GS&WR Class 47

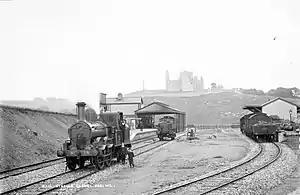
No. 74 at Rock of Cashel 1905

The Great Southern and Western Railway (GS&WR) Class 47 consisted of twenty locomotives designed by Alexander McDonnell and introduced from 1883. They were intended for branch lines around Cork and for Dublin—Kildare and Dublin-Kilkenny services.